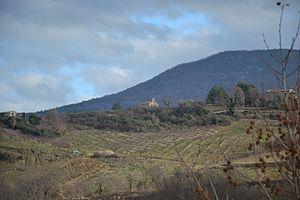
Chapelle Saint Joseph à Sahune
Sahune est une commune française située dans le département de la Drôme, en région Auvergne-Rhône-Alpes.